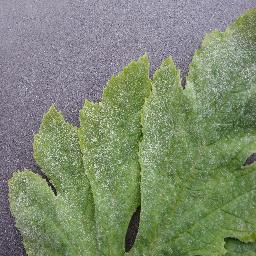
Label: Squash___Powdery_mildew